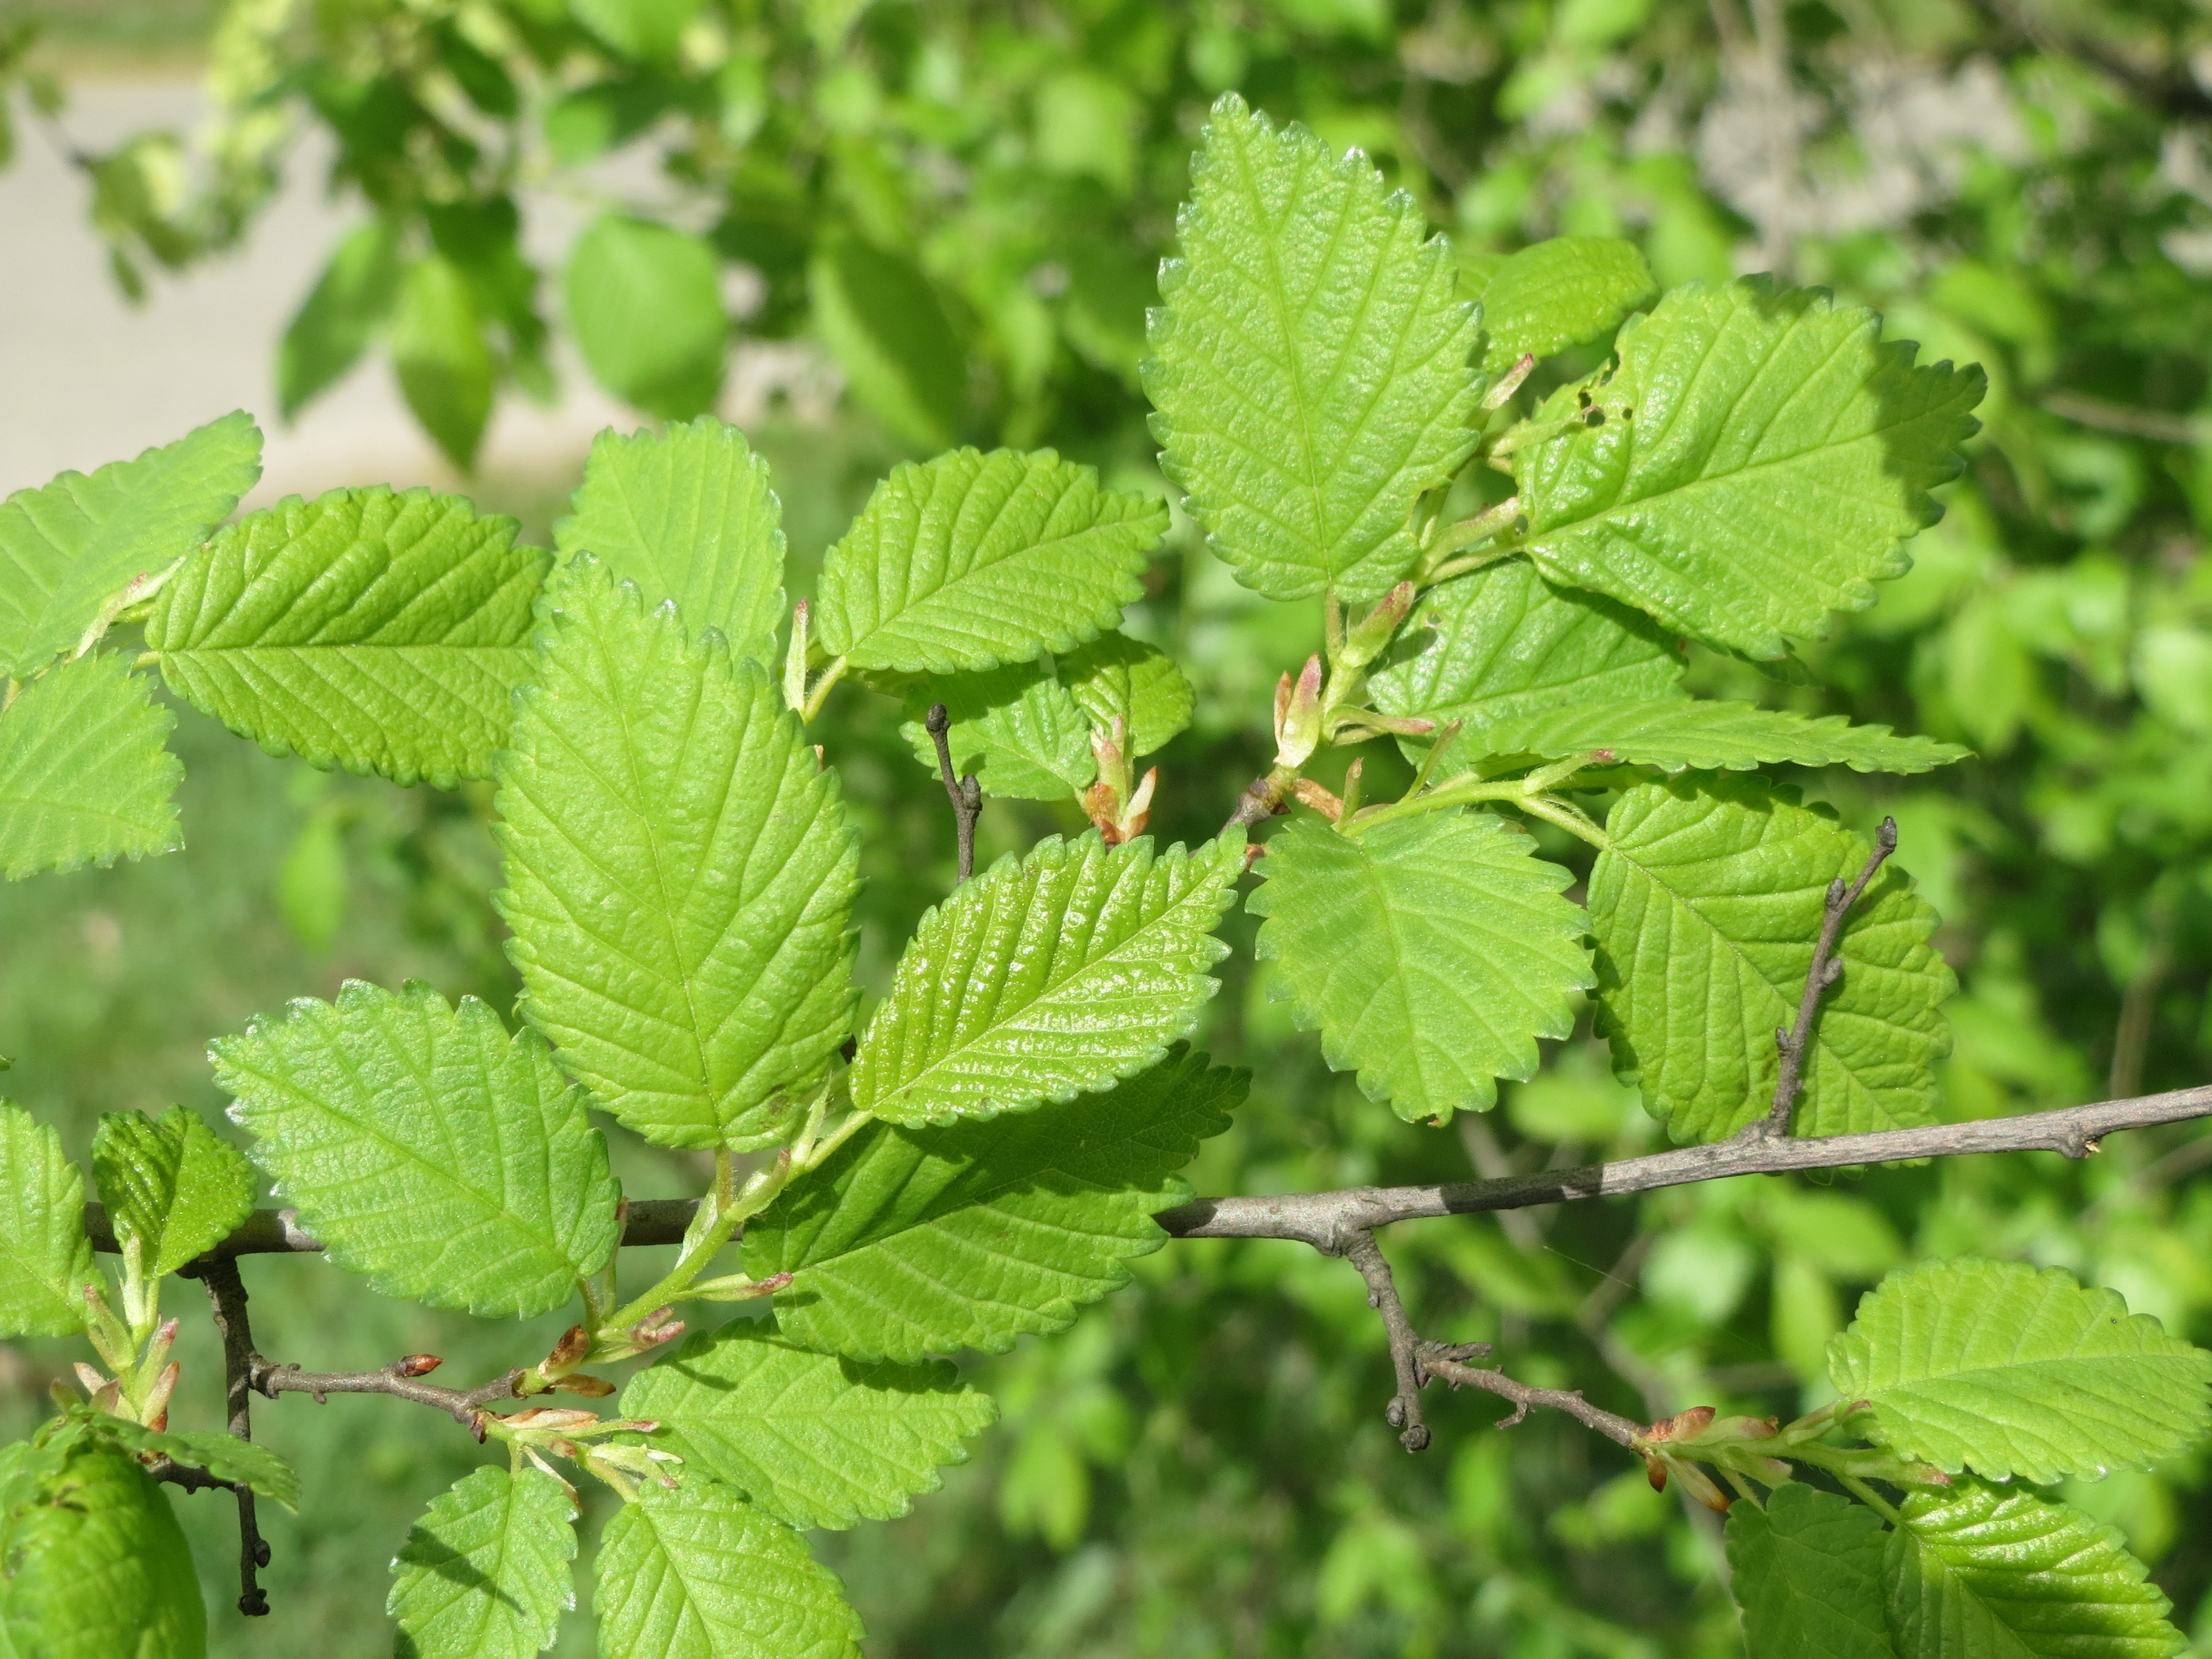
tree, branch, plant, fruit, berry, leaf, flower, food, herb, produce, macro, botany, flora, leaves, shrub, flowering plant, urtica, ulmus minor, field elm, woody plant, land plant, dewberry, wine raspberry, thimbleberry